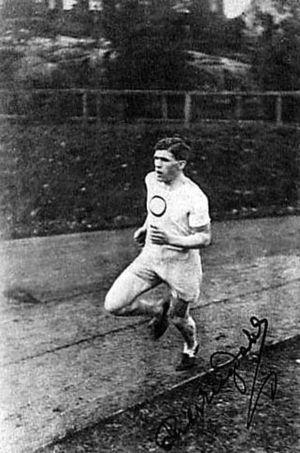
Nils Engdahl est un athlète suédois spécialiste du 400 mètres. Affilié au Järva IS, il mesurait 1,65 m pour 57 kg.